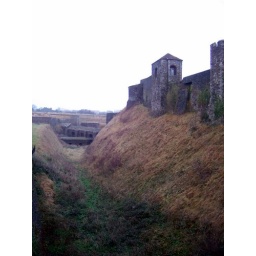
Moat of Dover Castle with the main earth and stone walls on the right and the old Roman walls in the distance